Succulent plant

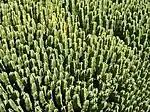
"Euphorbia resinifera"

Other than in Antarctica, succulents can be found within each continent. According to the World Wildlife Fund, South Africa is home to around a third of all succulent species, most residing in the succulent Karoo biome. While it is often thought that most succulents come from dry areas such as steppes, semi-desert, and desert, the world's driest areas do not make for proper succulent habitats, mainly due to the difficulty such low growing plants or seedlings would have to thrive in environments where they could easily be covered by sand.